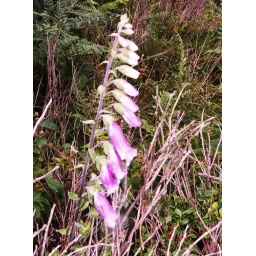
pink flower random in woods